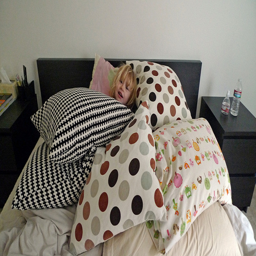
A woman laying in bed covered in lots of pillows.
A little girl resting in a bed in some bedroom.
A child laying on a bed in a room.
A girl laying in a bed full of pillows of different designs.
A little girl in a bed with lots of pillows.